History of religion in the United States

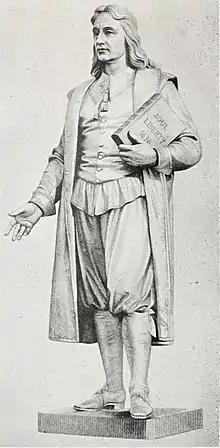
Roger Williams was expelled from the Massachusetts Bay Colony in 1636 for advocating religious liberty.

Although they were victims of religious persecution in Europe, the Puritans supported the theory that sanctioned it: the need for uniformity of religion in the state.